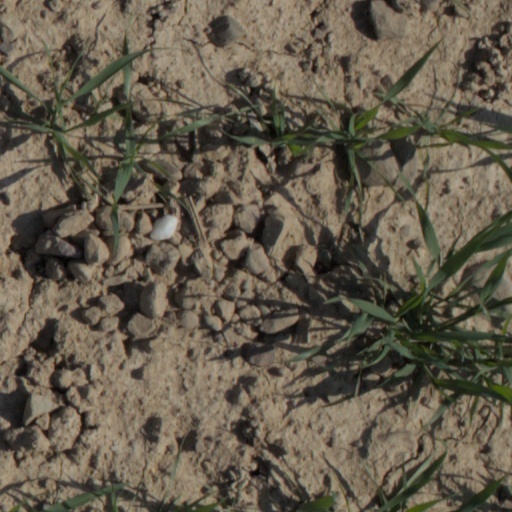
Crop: wheat